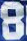
Number: 8